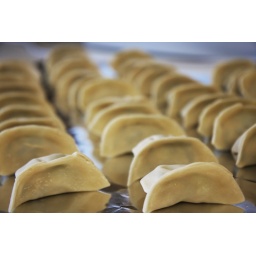
One of my fondest memories as a child is the whole fam sitting around the kitchen table making potstickers.